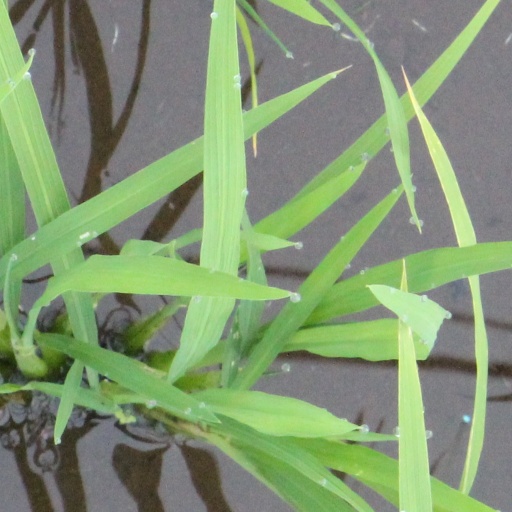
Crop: rice